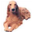
Label: dog